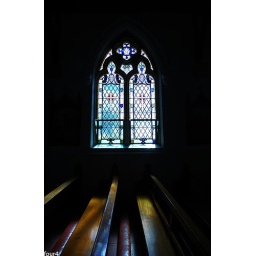
stained glass window in a church 2.5hrs west of brisbane